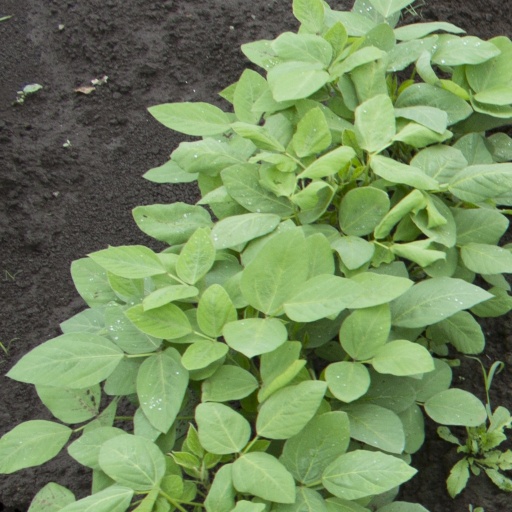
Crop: soybean